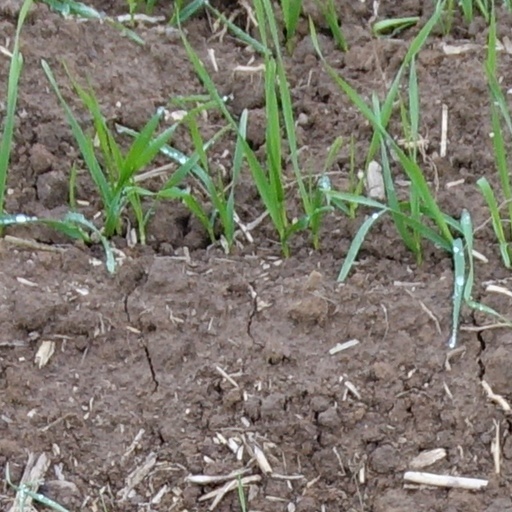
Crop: wheat